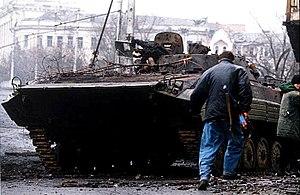
La première guerre de Tchétchénie entre les Forces armées de la fédération de Russie et les séparatistes de la Tchétchénie se déroula de 1994 à 1996.